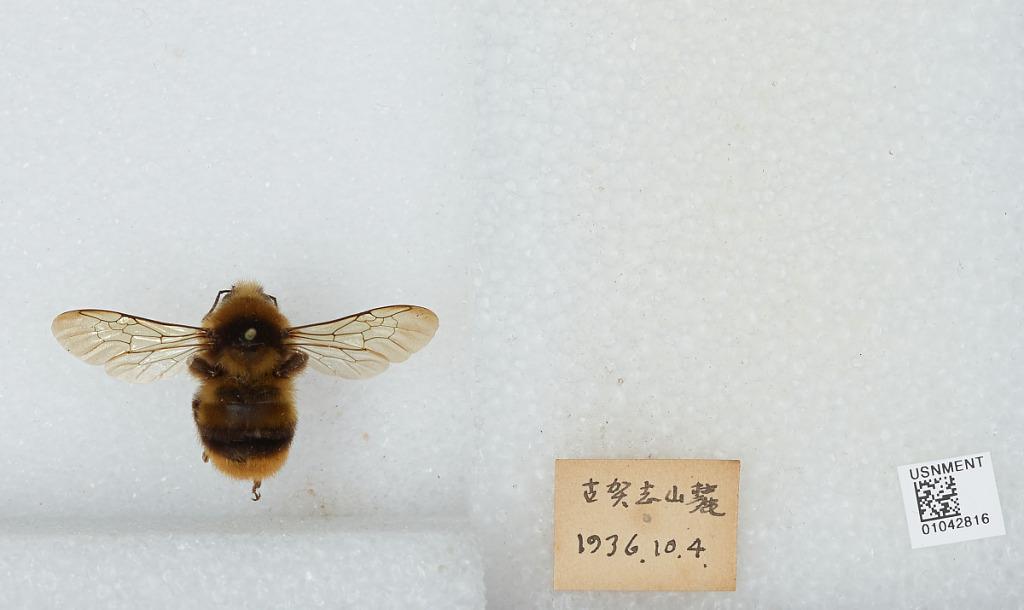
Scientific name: Bombus sp.
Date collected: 1936-10-4